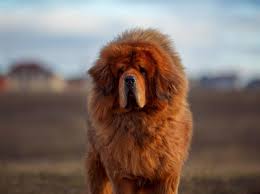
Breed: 205-n000030-Tibetan_mastiff